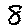
Label: 8